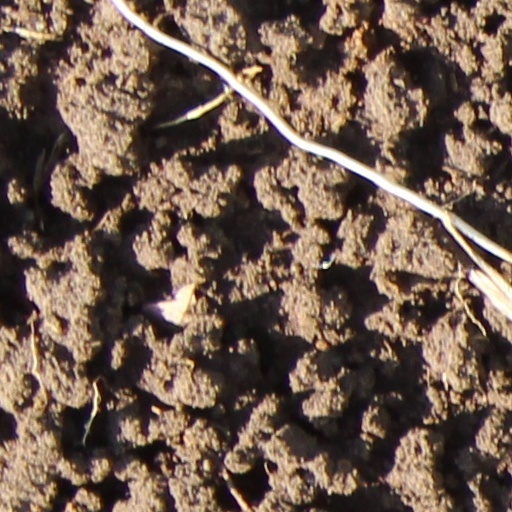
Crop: wheat